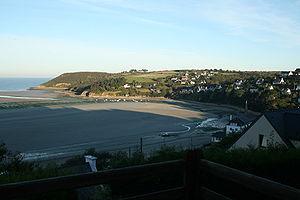
Le Yar est un fleuve côtier d'une vingtaine de kilomètres de long dans le Trégor, en Bretagne, remarquable par les ilots qu'il forme. Il rejoint la Manche au niveau de Plestin-les-Grèves. Son bassin versant, d'une étendue de 61 km², comprend l'étang du Moulin Neuf, zone Natura 2000.
Saint-Michel-en-Grève [sɛ̃.miʃɛl‿ɑ̃.gʁɛv] est une commune française du département des Côtes-d'Armor, dans la région Bretagne, en France. À l'origine une commune vivant essentiellement de son agriculture, elle a connu un essor important avec l'arrivée du tourisme. Le village a compté jusqu'à six hôtels répartis dans la rue principale, il n'en reste plus aucun aujourd'hui.